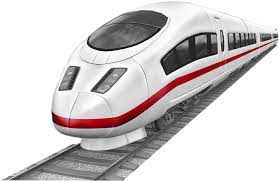
Vehicle type: Trains